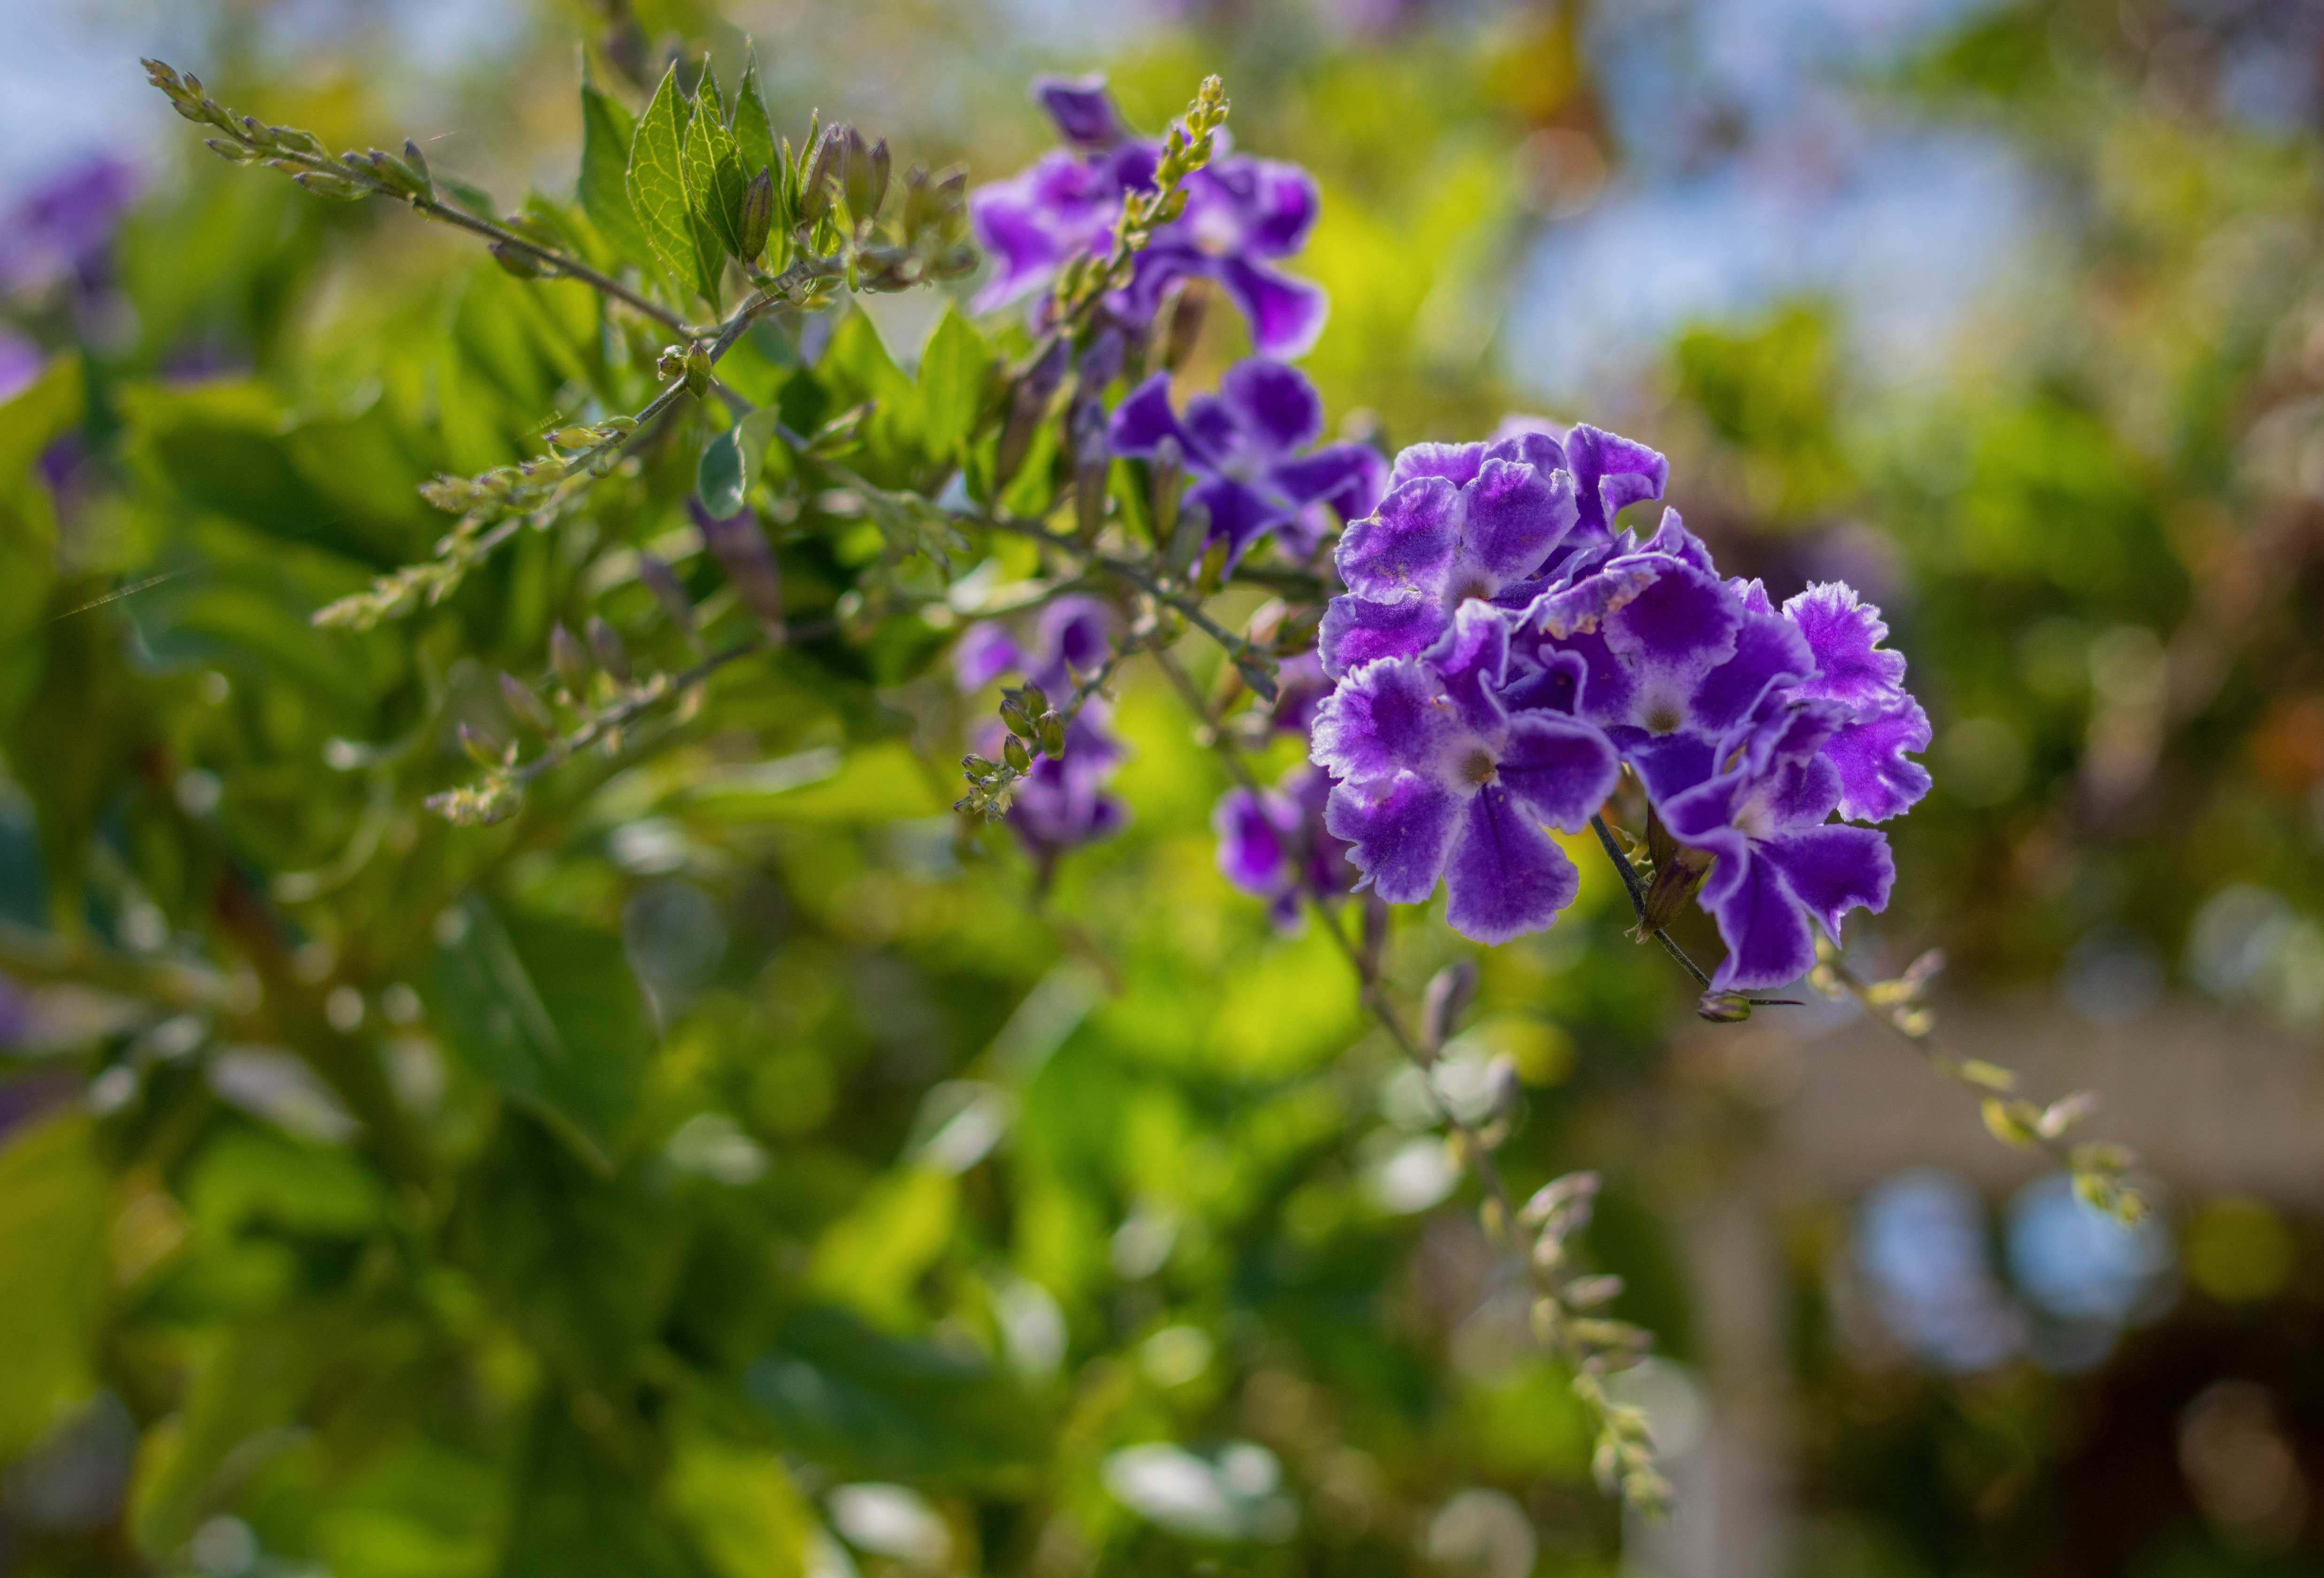
duranta, flower, plant, flora, purple, flowering plant, spring, shrub, violet family